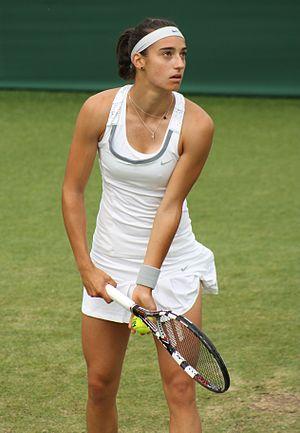
Caroline Garcia, née le 16 octobre 1993 à Saint-Germain-en-Laye, est une joueuse de tennis professionnelle française.